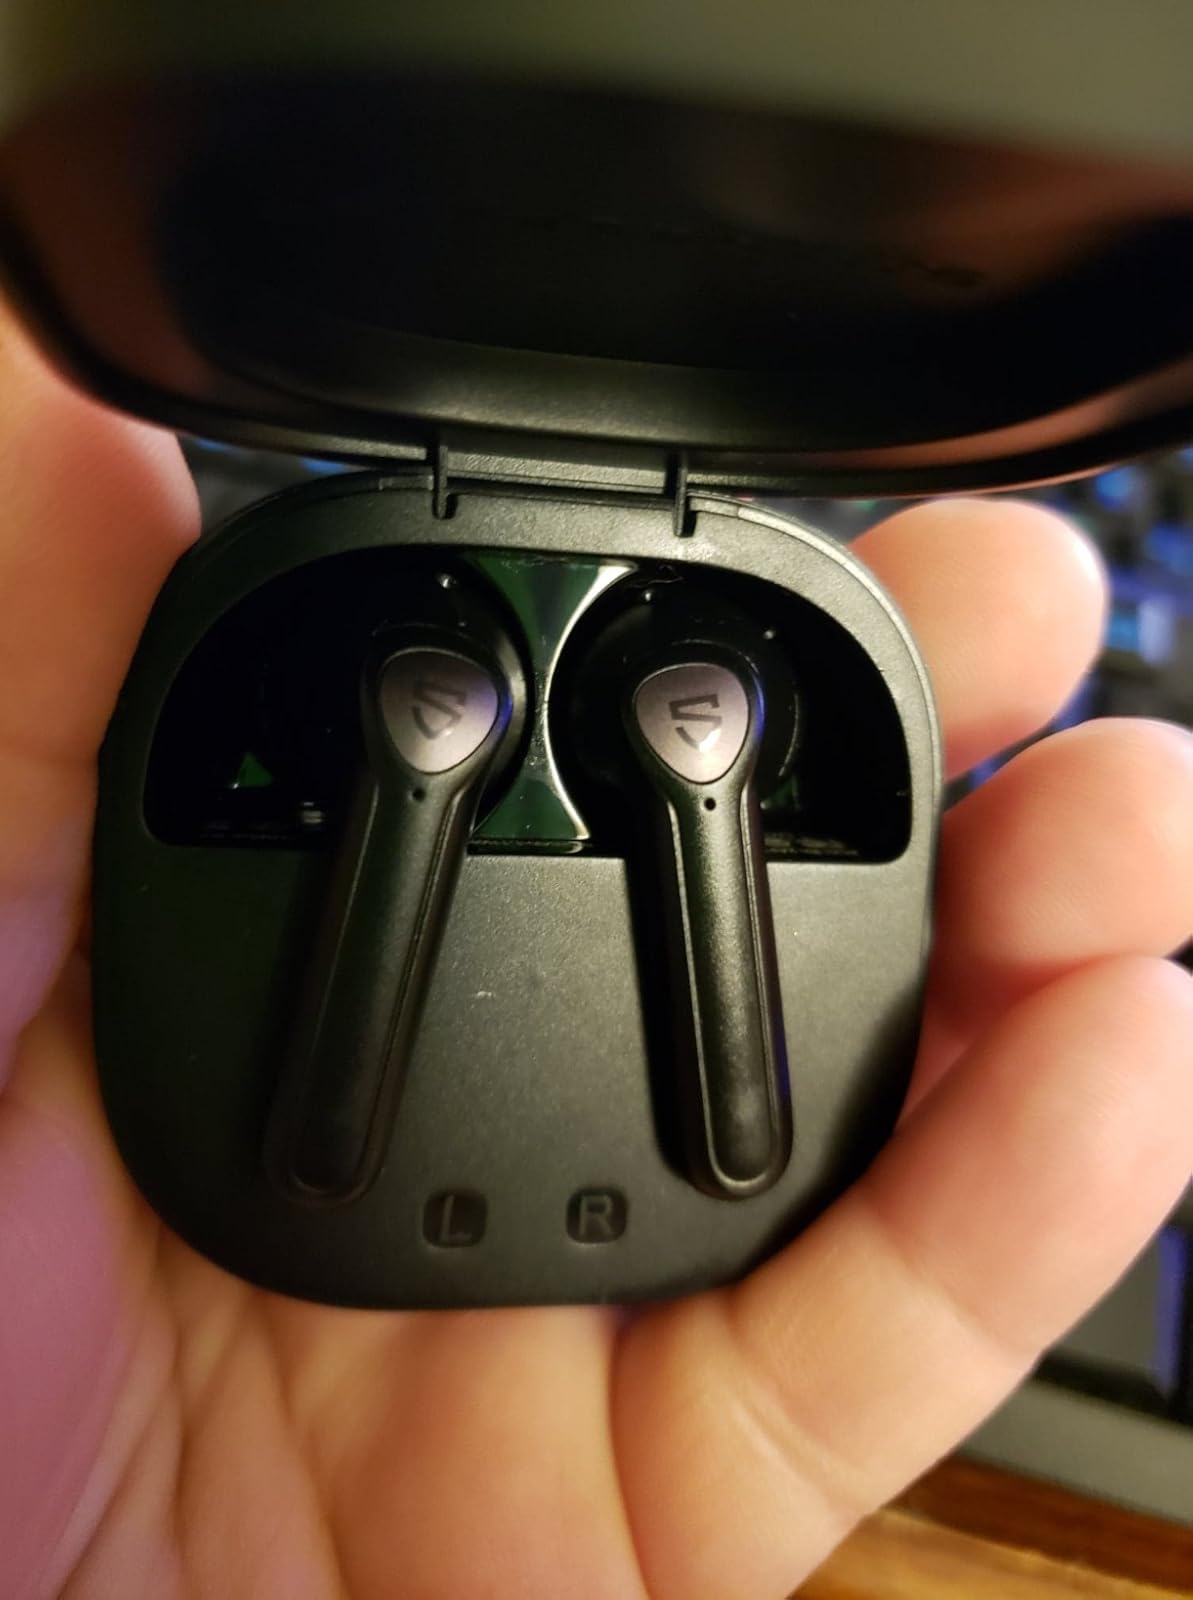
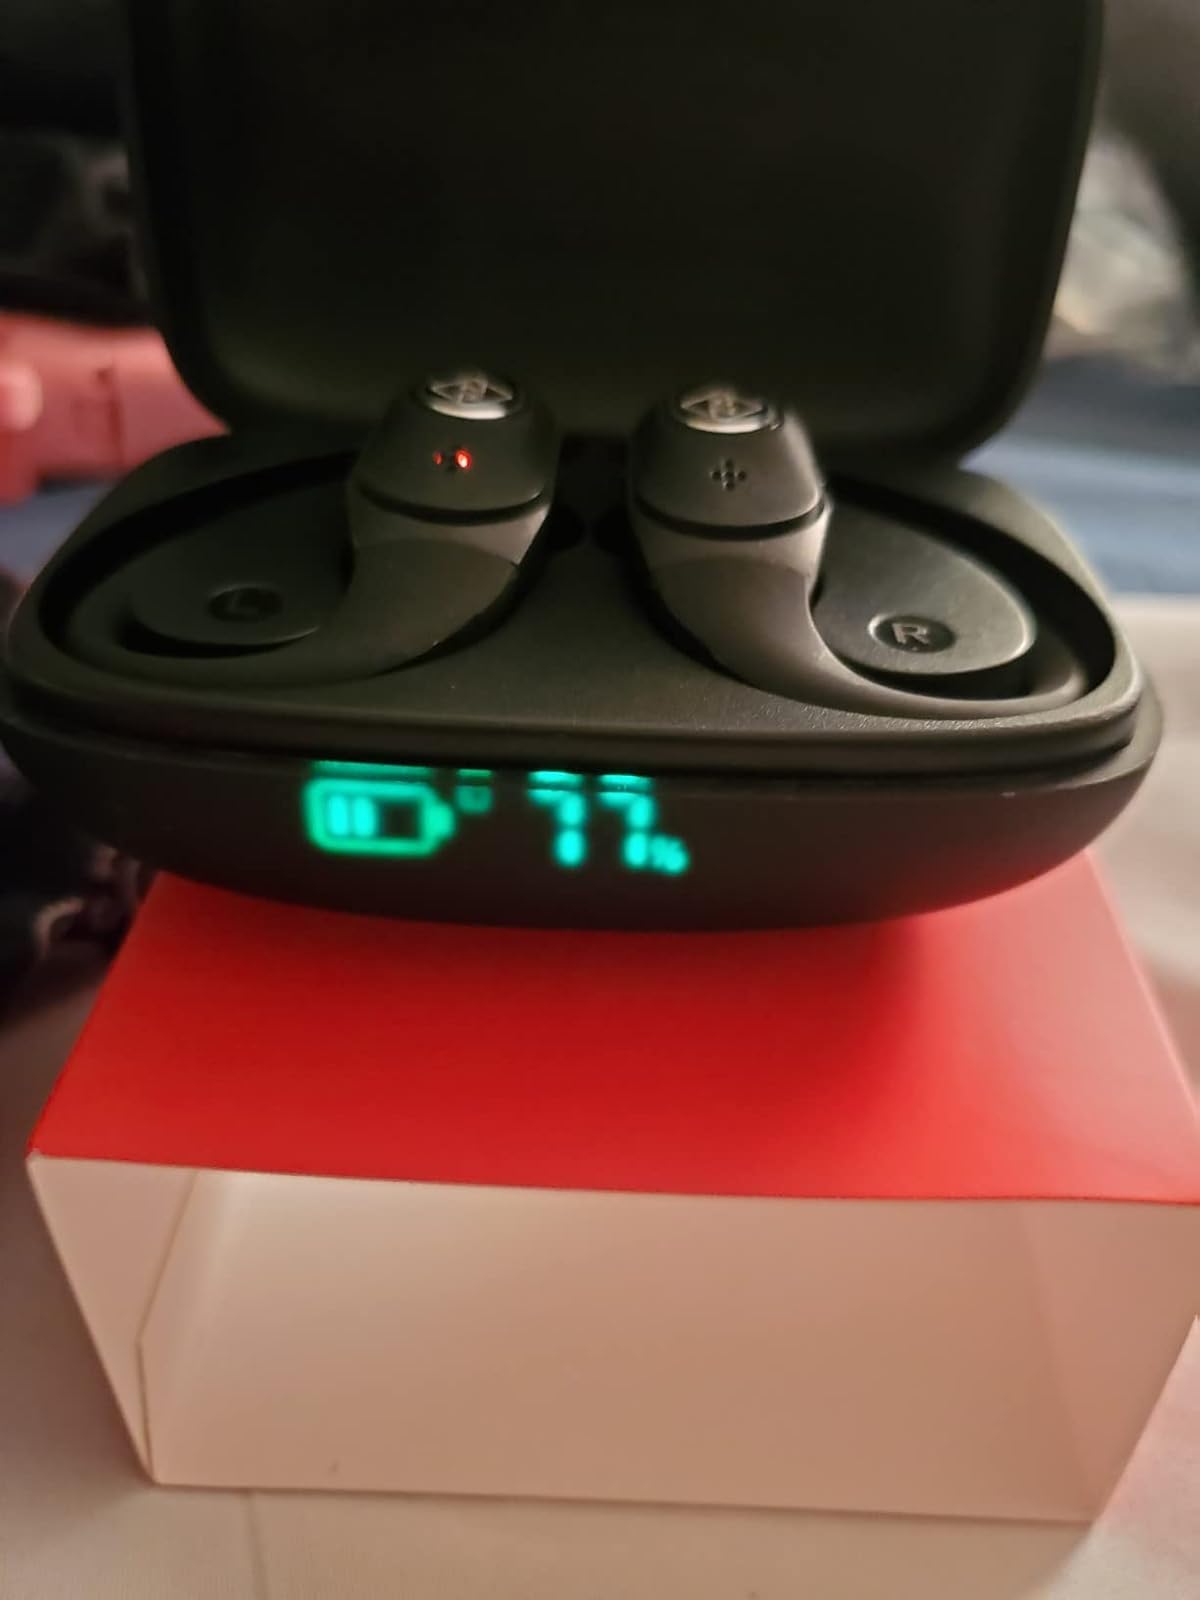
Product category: earbuds
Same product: no